Alissa Czisny

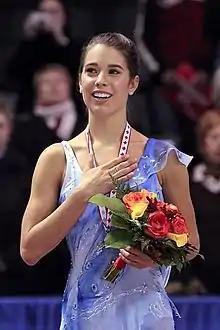
Czisny at the 2010 Skate Canada International

Alissa Czisny (born June 25, 1987) is an American former competitive figure skater. She is the 2010 Grand Prix Final champion, a two-time Skate Canada champion (2005, 2010), the 2011 Skate America champion, and a two-time U.S. national champion (2009, 2011). She is also the 2019 and the 2021 U.S. Professional Open Grand Champion.